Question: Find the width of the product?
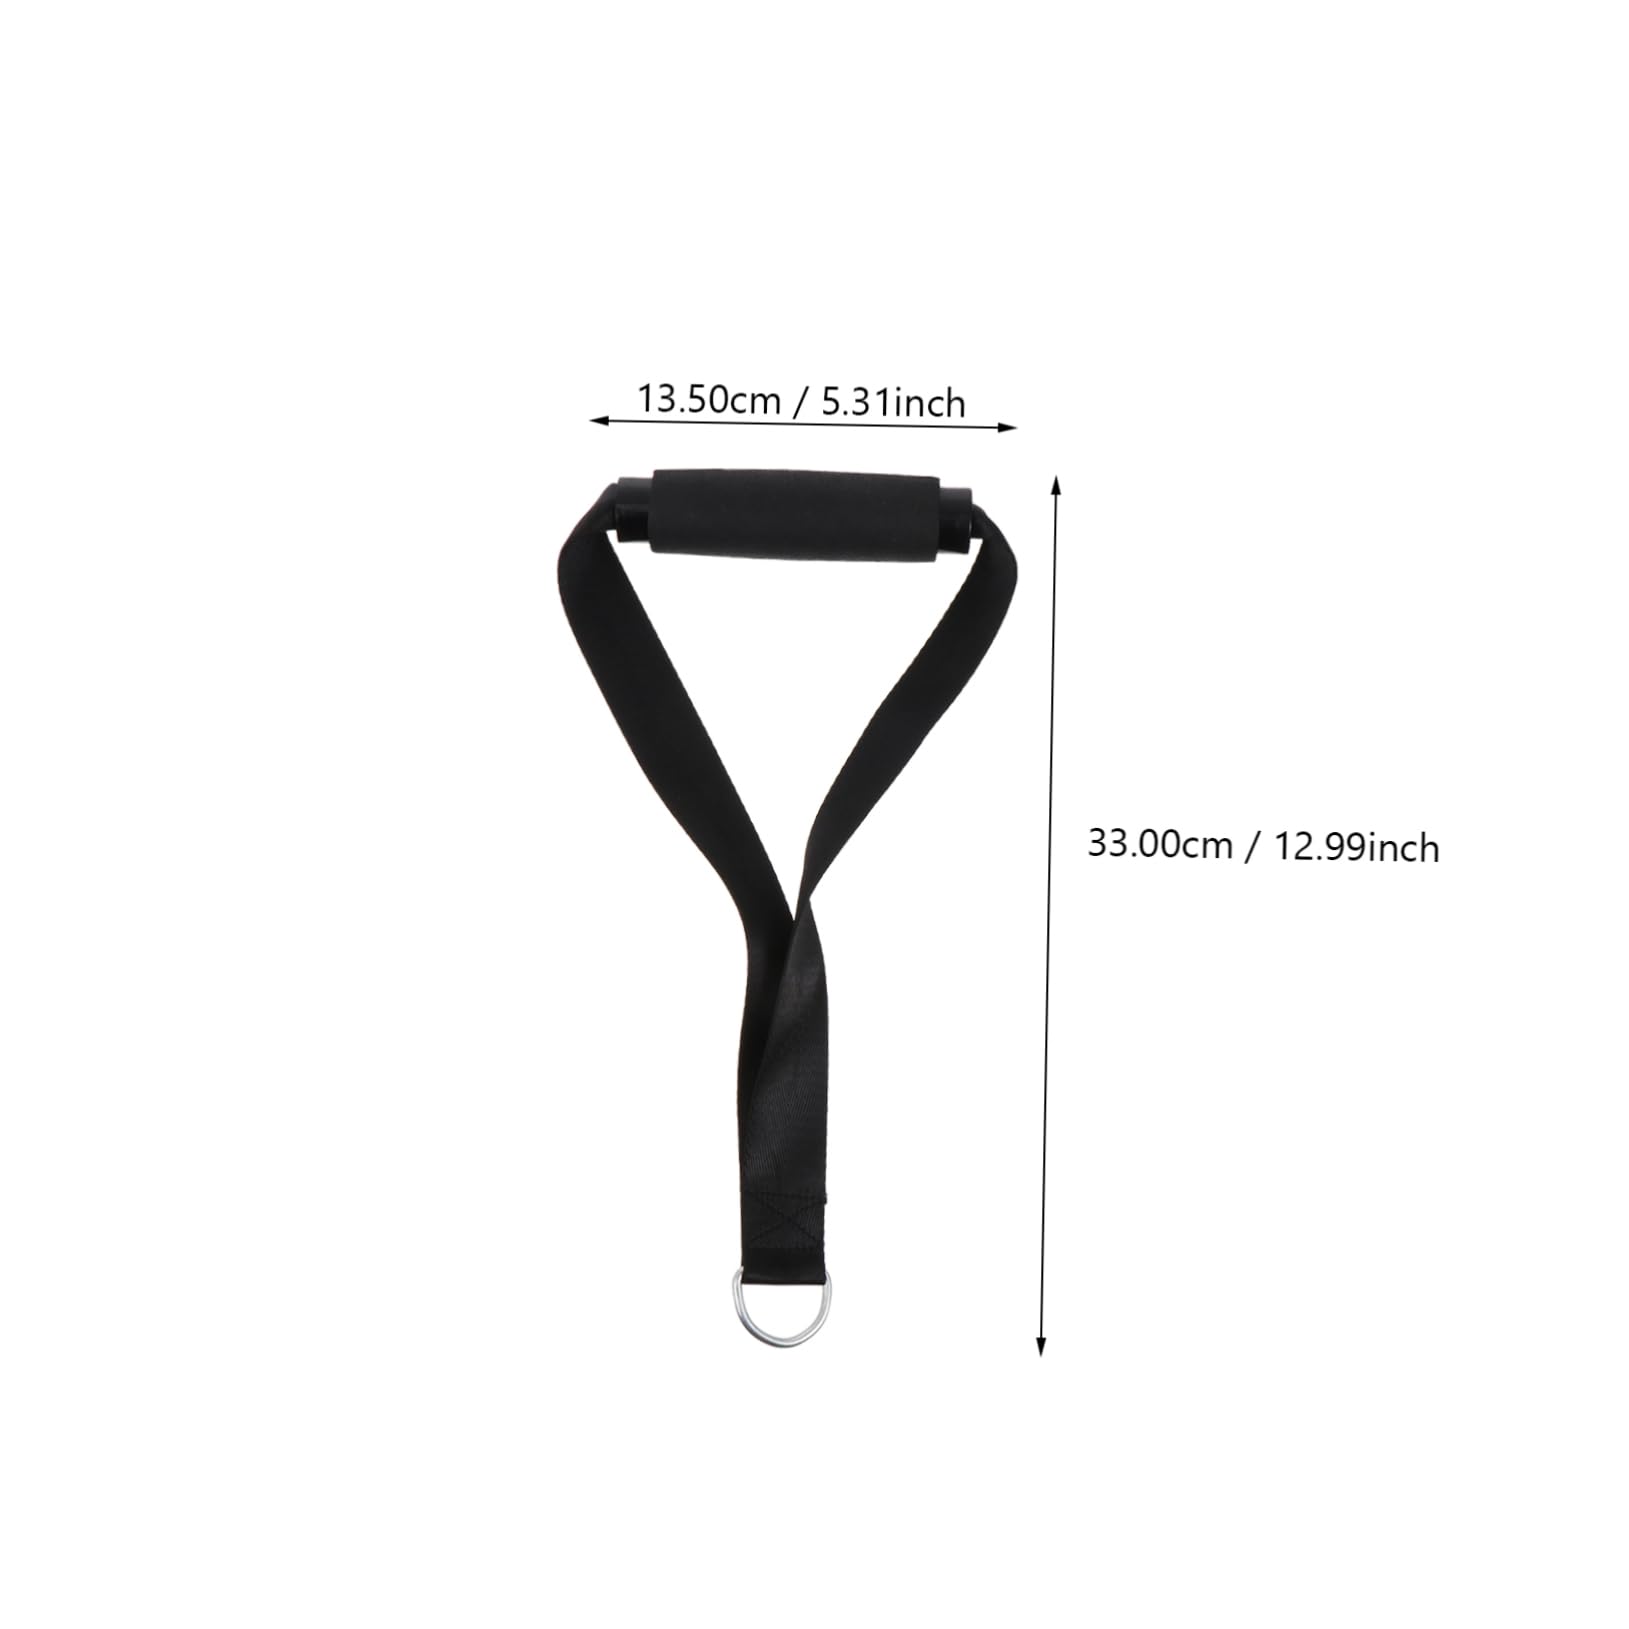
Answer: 13.5 centimetre